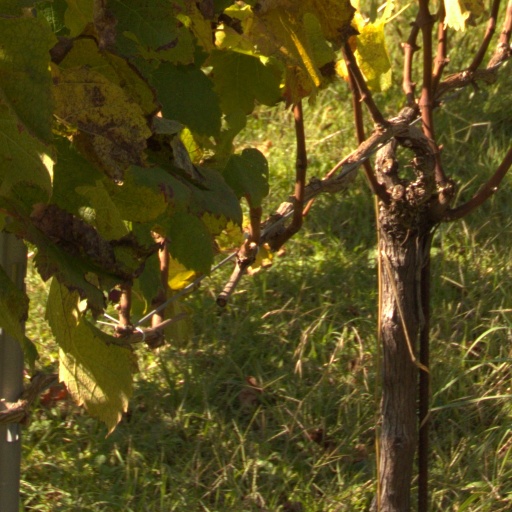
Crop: grape